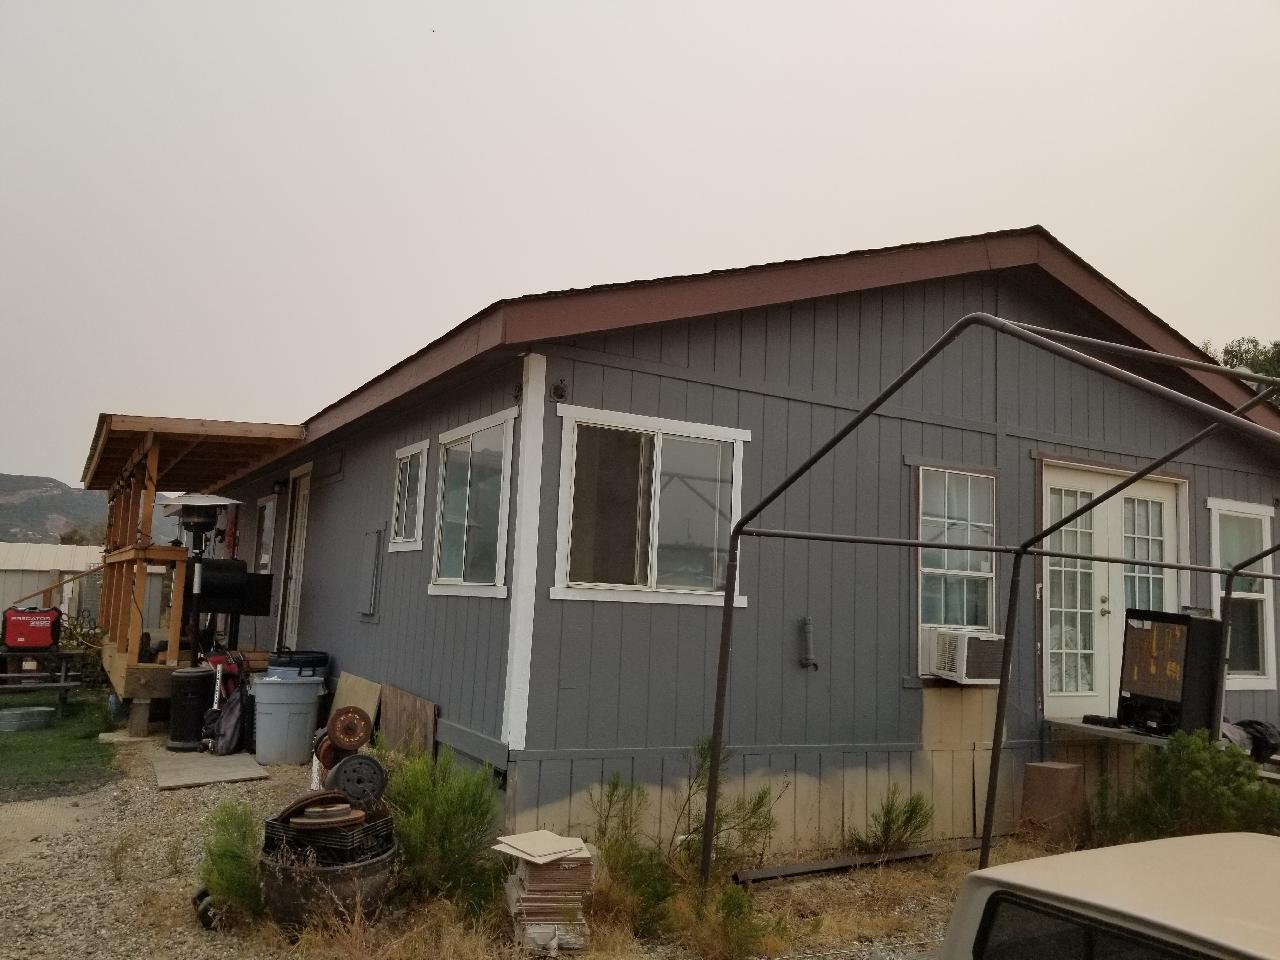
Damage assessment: no_damage